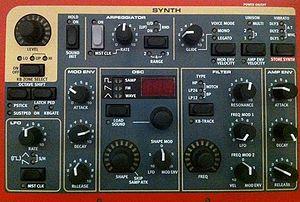
Le Clavia Nord Stage est un clavier électronique conçu pour la scène, produit par la société Clavia.